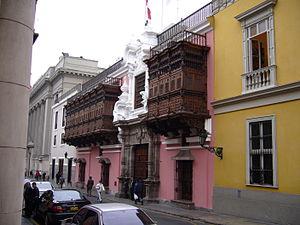
Le Ministère des Affaires étrangères est le département du pouvoir exécutif chargé de l’élaboration et l’application de la politique extérieure de l’État péruvien. Il travaille avec le concours des ambassadeurs et consuls péruviens accrédites auprès des gouvernements des nombreux pays et organisations internationales.
Le Palais Torre Tagle est un palais baroque espagnol situé au Jr. Ucayali 363, dans le centre de Lima, au Pérou. Le palais abrite aujourd'hui le ministère péruvien des Affaires étrangères.